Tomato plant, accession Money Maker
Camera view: bottom (45 deg); turntable rotation: 120 degrees
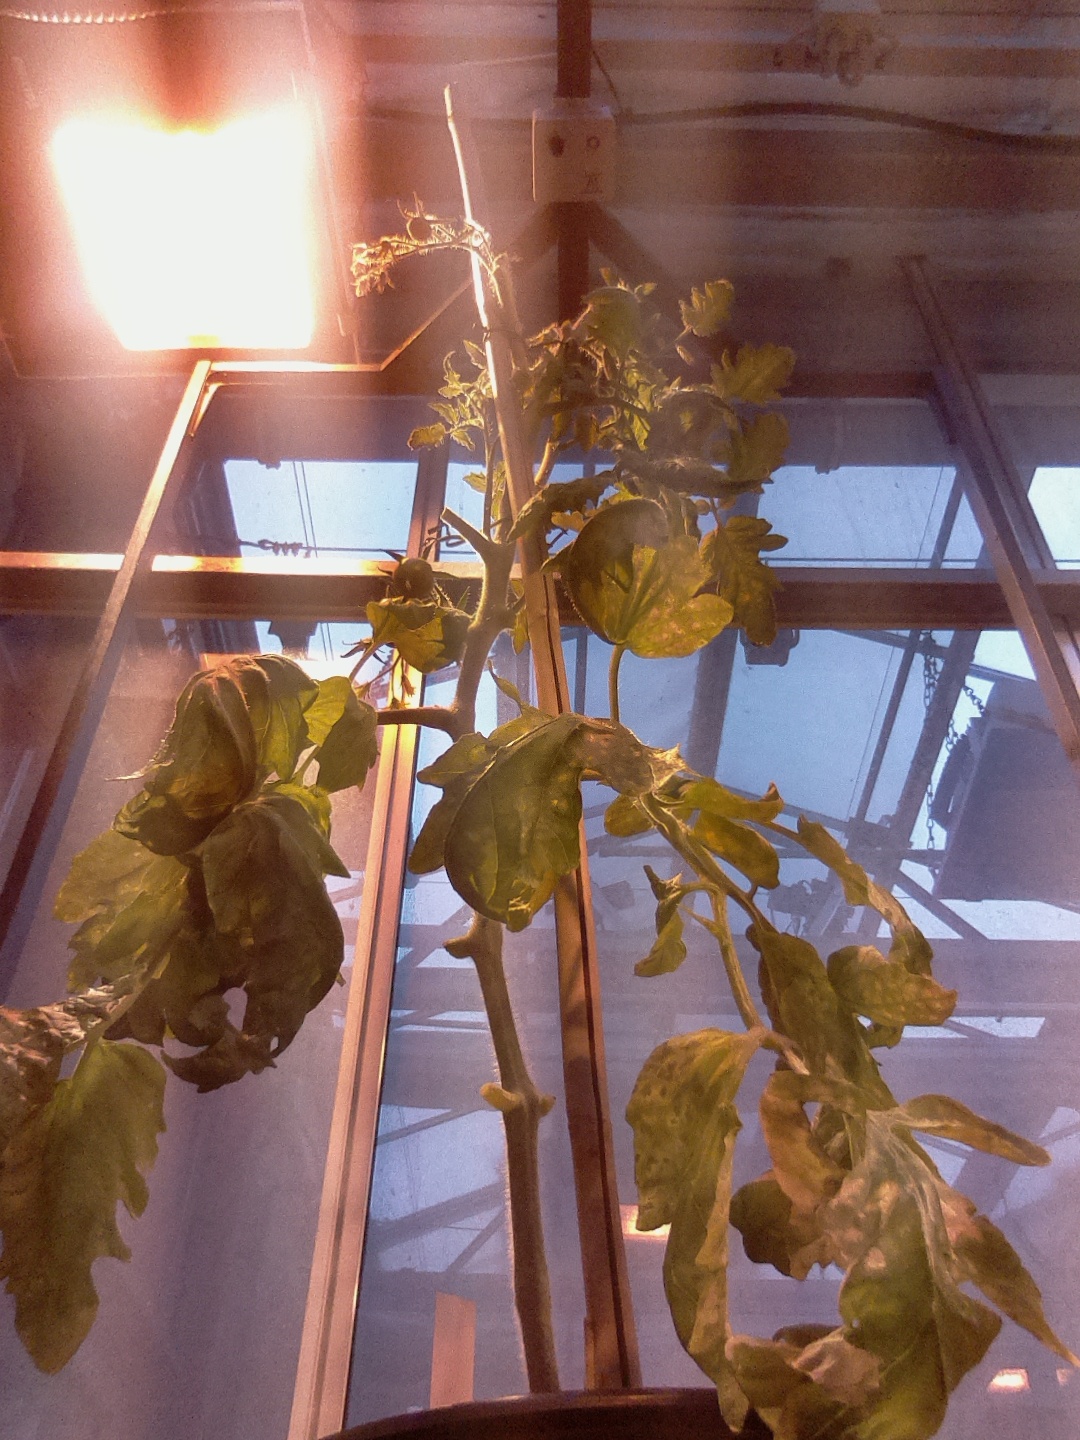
BBCH growth stage 75: 50%-60% of final fruit size